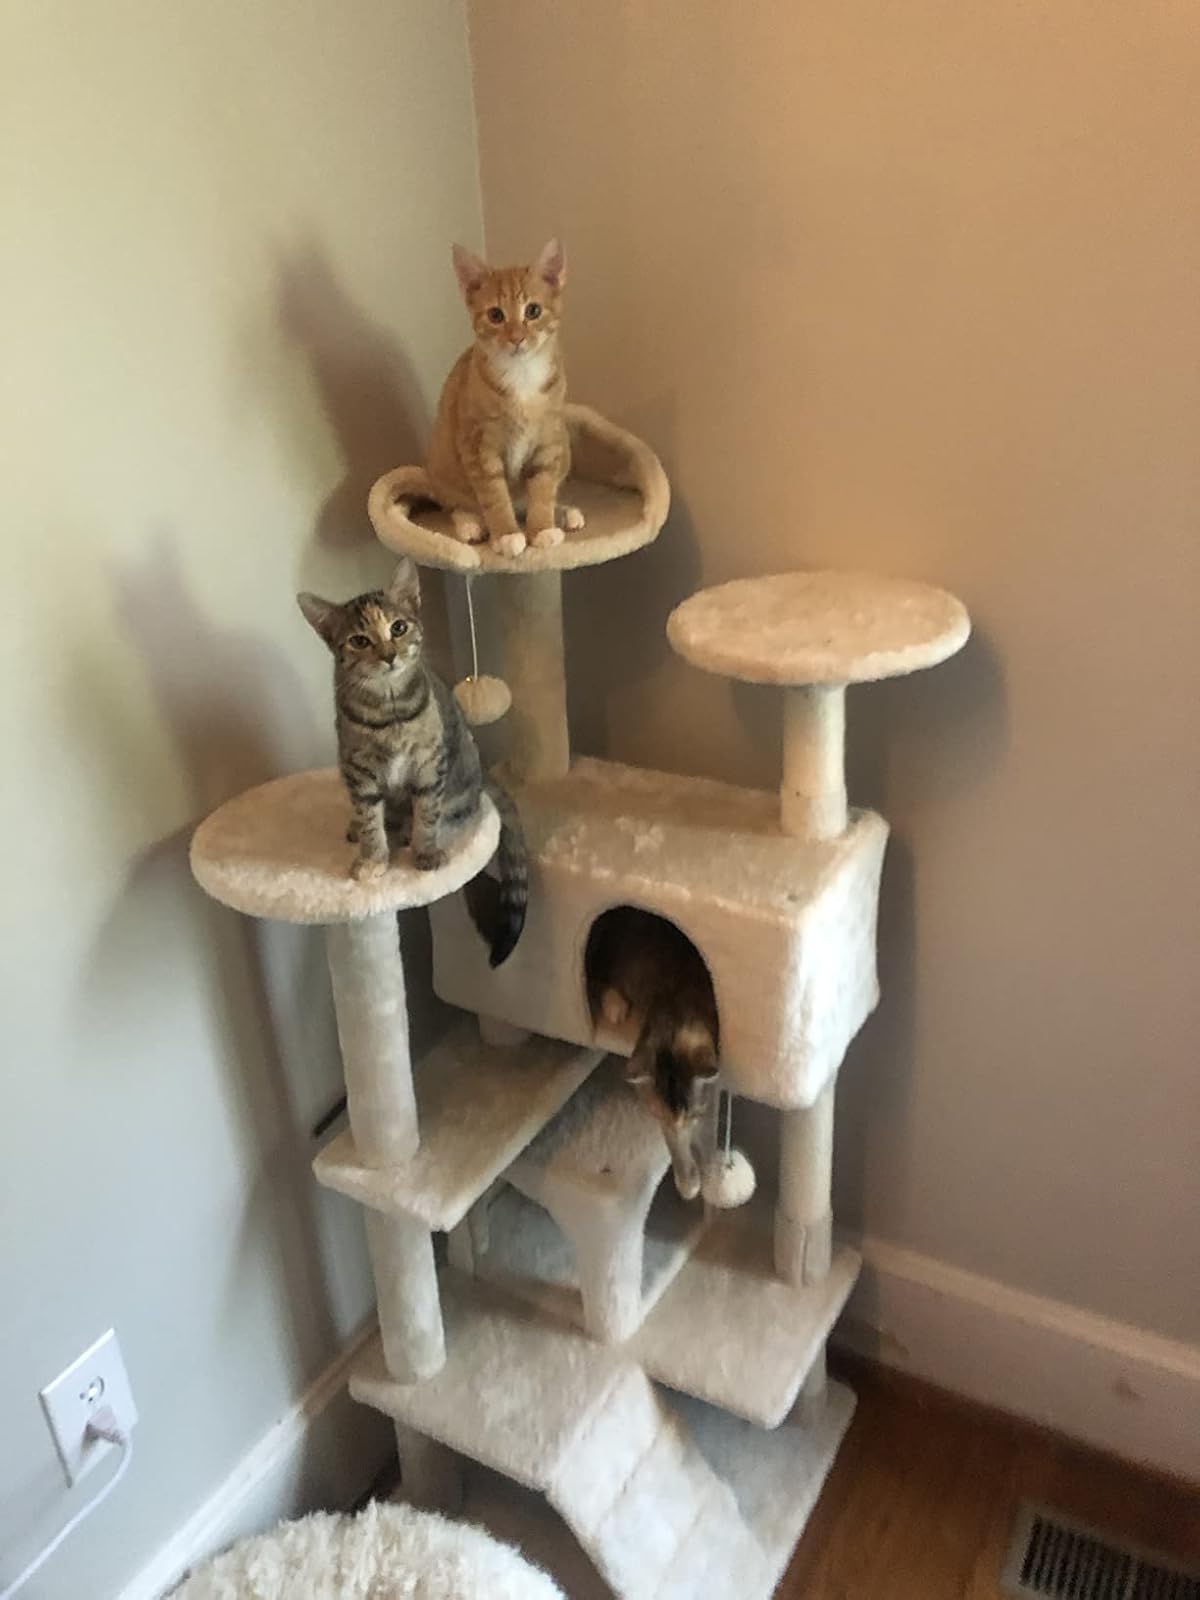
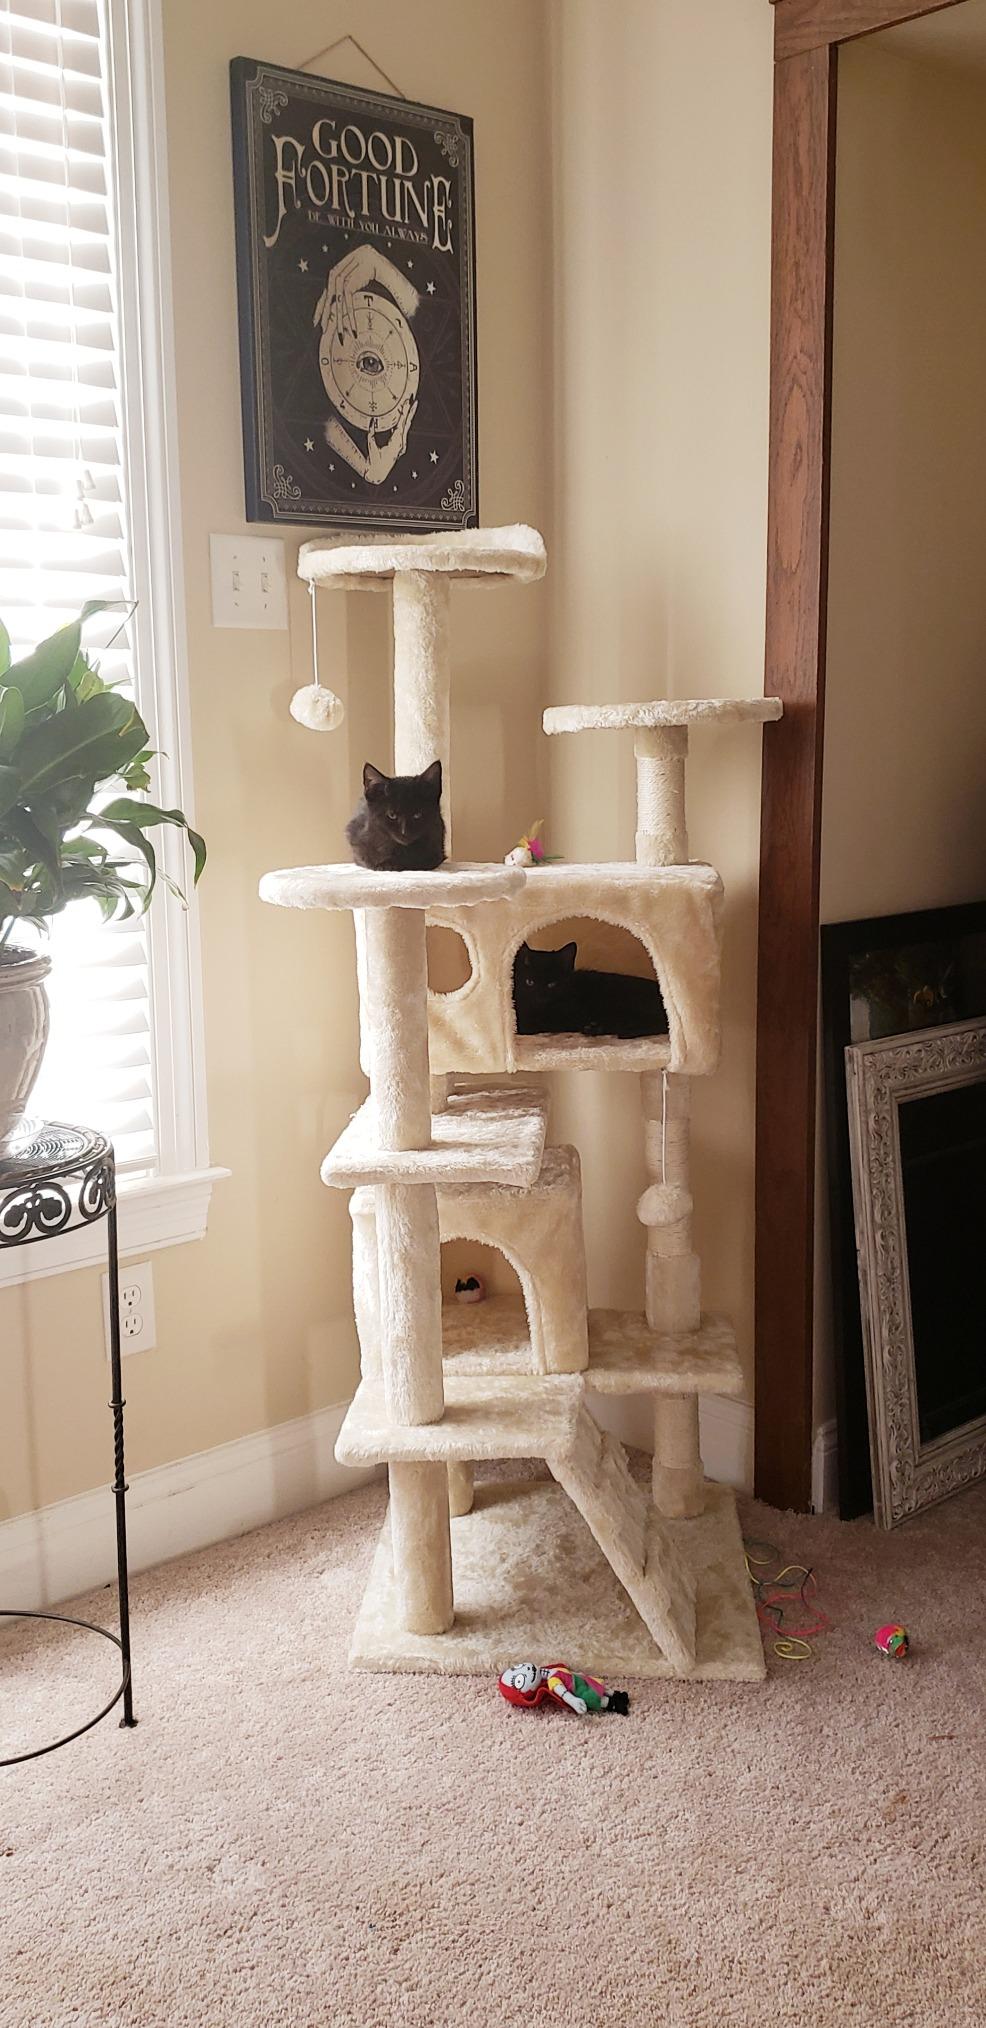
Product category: items_cat tree
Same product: yes